Mary Harney

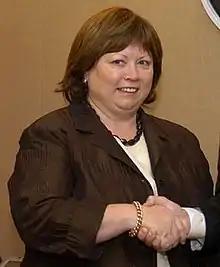
Harney in 2007

Mary Harney (born 11 March 1953) is an Irish former politician and the former Chancellor of the University of Limerick.